Lake Forest Historic District

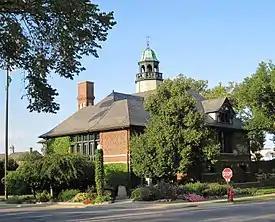
Lake Forest City Hall

The Lake Forest Historic District is a national historic district encompassing much of the original town area of Lake Forest, Illinois. The district is primarily residential, though it also includes three educational institutions and two significant commercial districts. In the late nineteenth and early twentieth centuries, Lake Forest became a popular suburb for the Chicago area's wealthiest residents, and many prominent Chicago businesspeople built their homes in the town. The district's architecture is lavish, reflecting the wealth of its residents, and includes works by Charles Sumner Frost, Dwight H. Perkins, and Howard Van Doren Shaw. The district also includes several buildings on the campus of Lake Forest College, the founding of which spurred the growth of Lake Forest, and Market Square, the country's first planned shopping center.